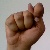
The image shows a hand gesture representing the letter 'T' in Indian Sign Language.